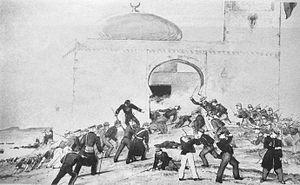
Le bombardement de Mogador est une attaque navale lancée entre les 15 et 16 août 1844 par le royaume de France contre la ville marocaine de Mogador, dans le cadre de la guerre franco-marocaine qui oppose les deux pays à la suite du soutien que porte le sultan Moulay Abderrahmane à l'émir Abdelkader.
Essaouira est une ville portuaire et une commune du Maroc, chef-lieu de la province d'Essaouira, dans la région de Marrakech-Safi. Elle est située au bord de l'océan Atlantique et compte 77 966 habitants en 2014.